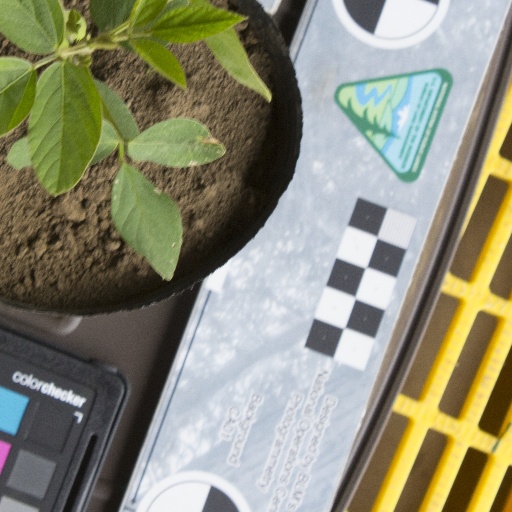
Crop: soybean